Sophia Brous

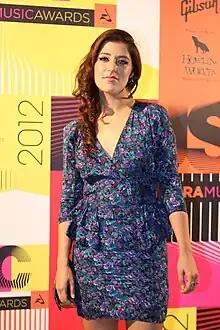
Sophia Brous at 2012 APRA Music Awards

Sophia Brous (born 1985) is an artist, performance-maker, musician and curator based in New York and Melbourne, Australia.